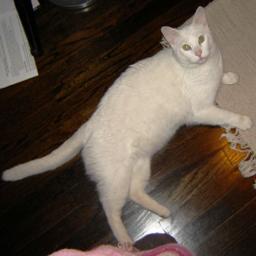
Animal: cats